George C. Axtell

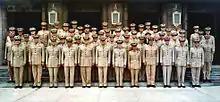
Axtell (4th from right, top row) at the 1967 General Officers Symposium

During March 1966, he organized and commanded the Force Logistics Command, Fleet Marine Force, Pacific, located in South Vietnam, until October 1966. He was awarded a second Legion of Merit with Combat "V" for exceptionally meritorious conduct during this assignment.